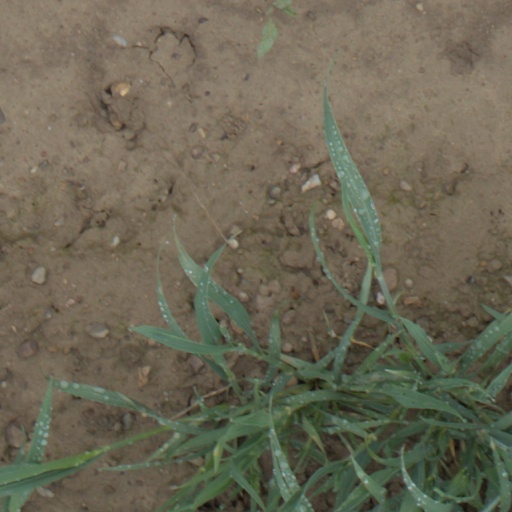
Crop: wheat